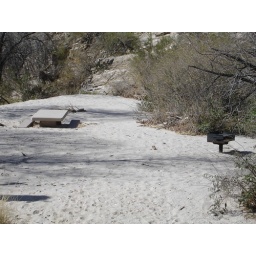
table in the sand